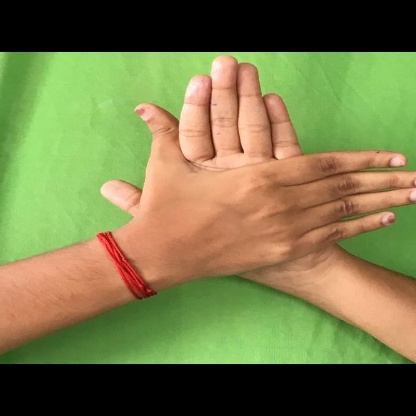
Mudra: Chakra